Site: brandenburg
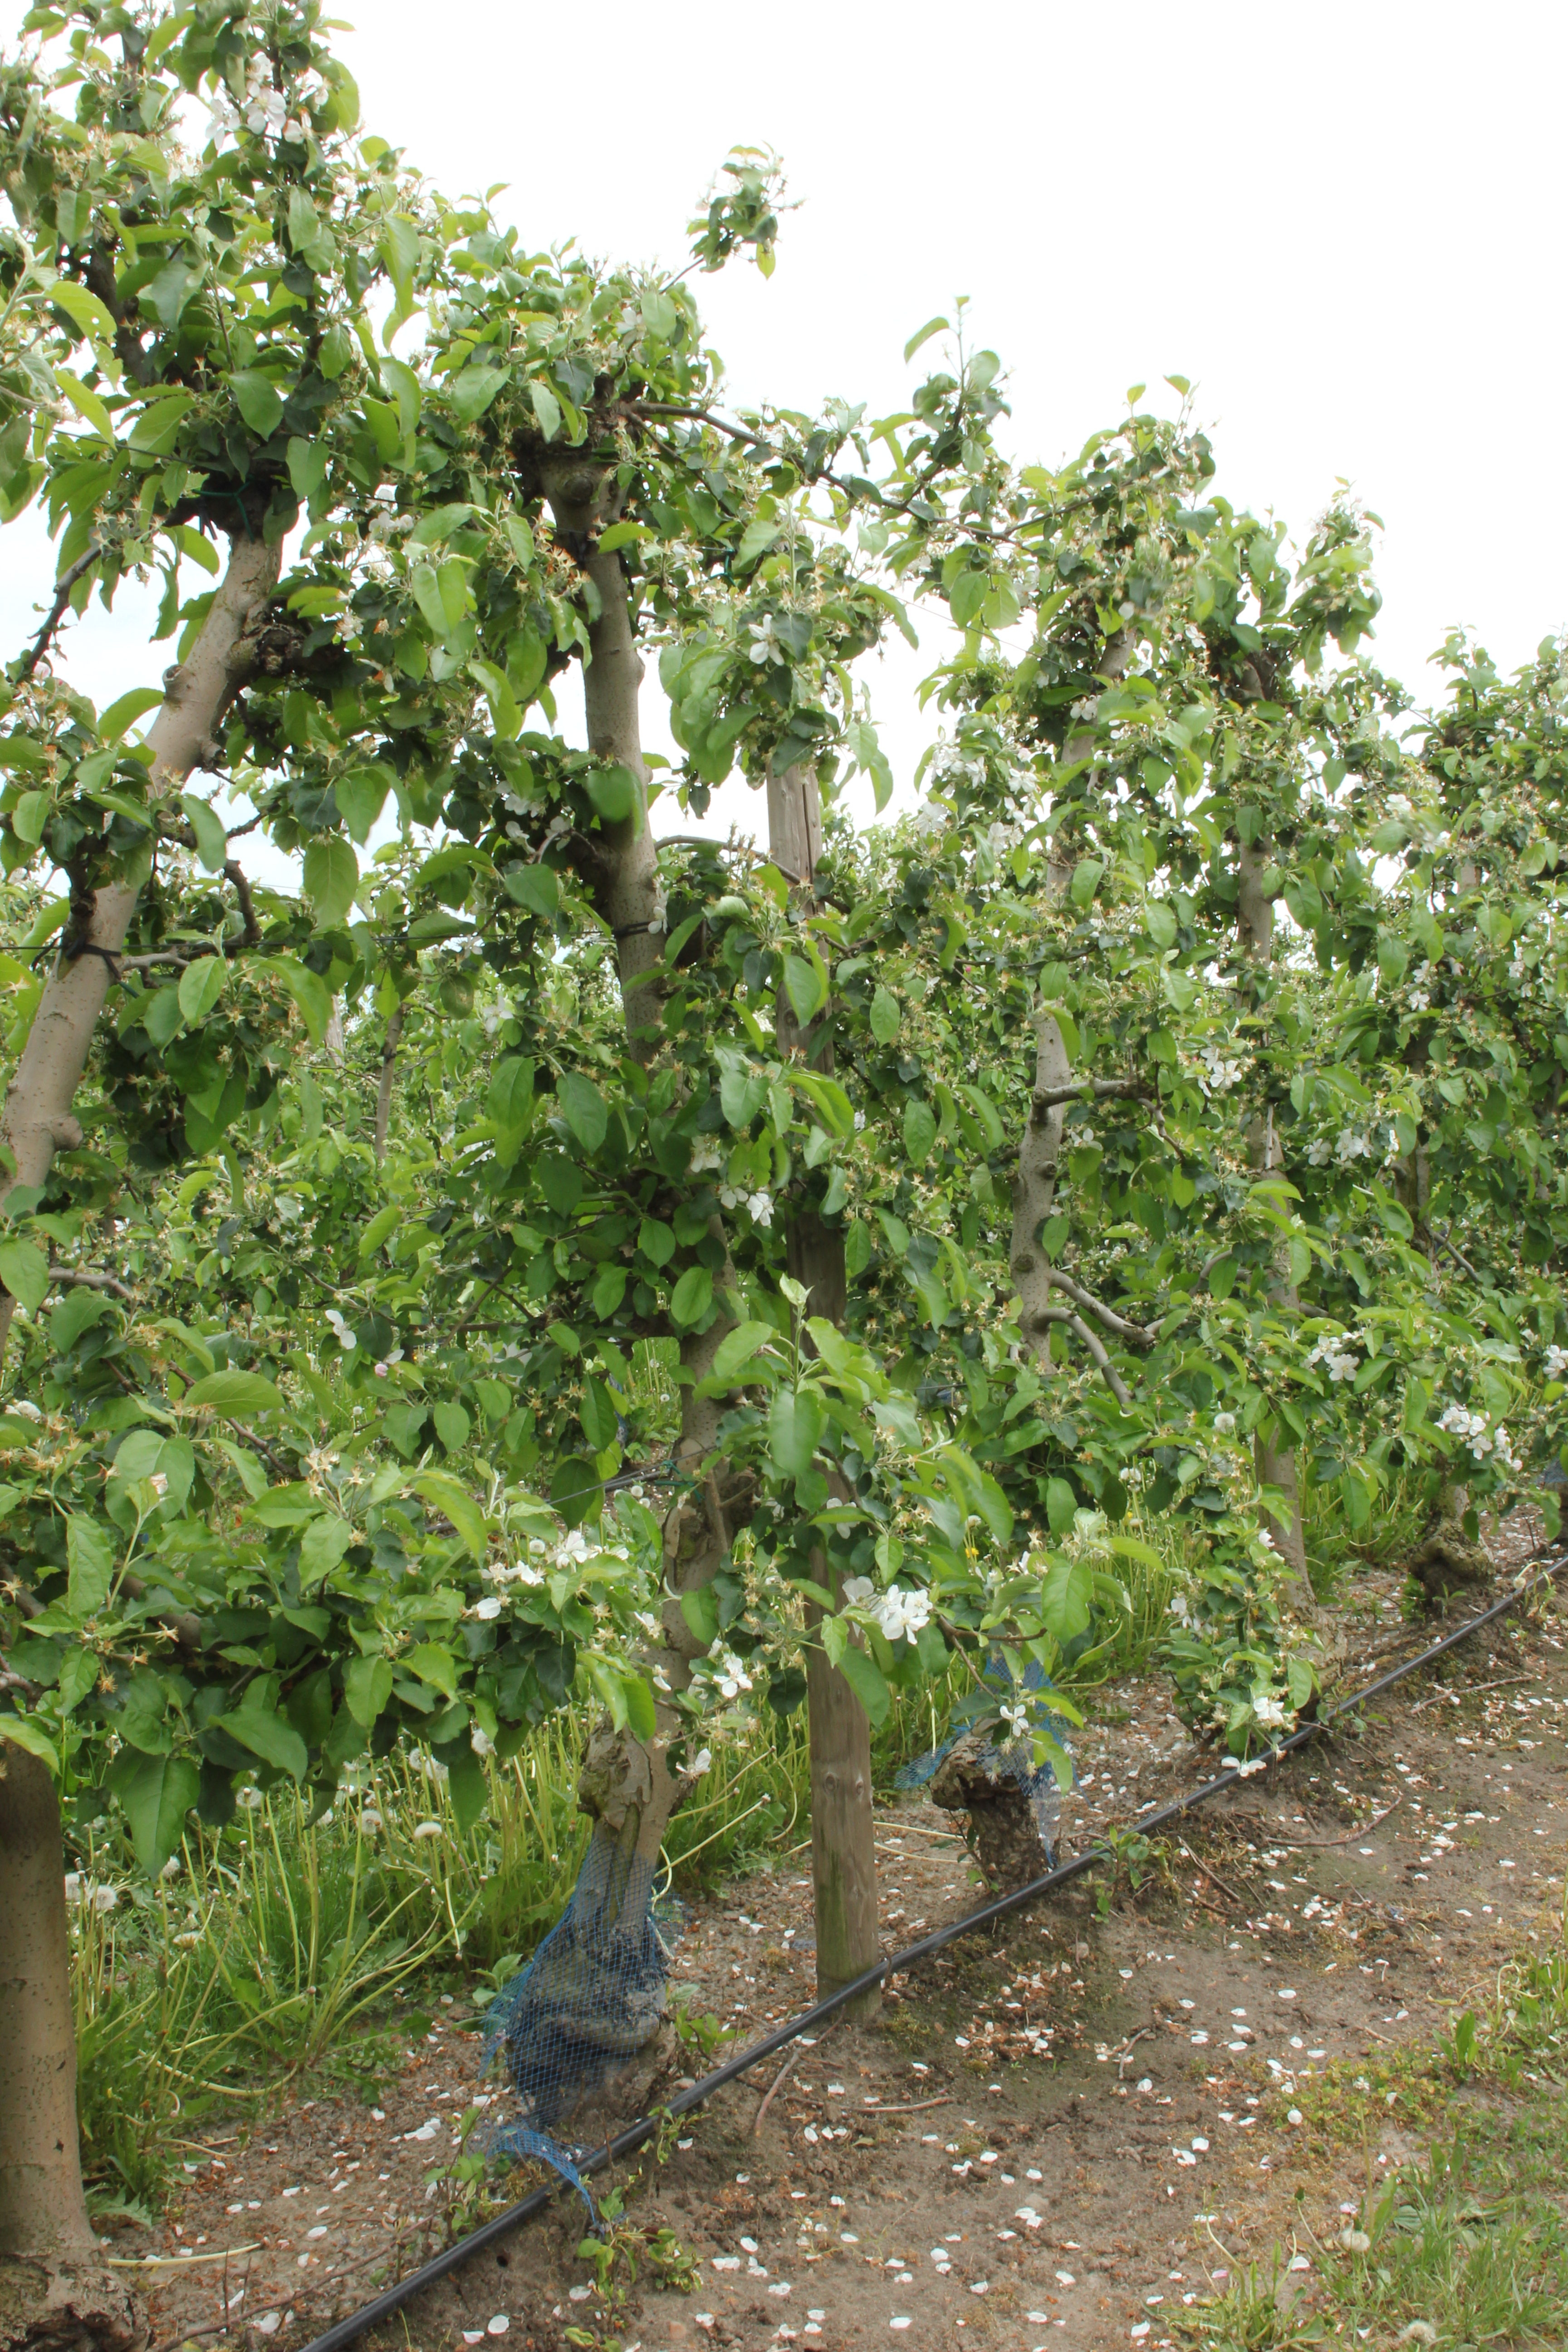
Growth stage (BBCH 67): Flowering